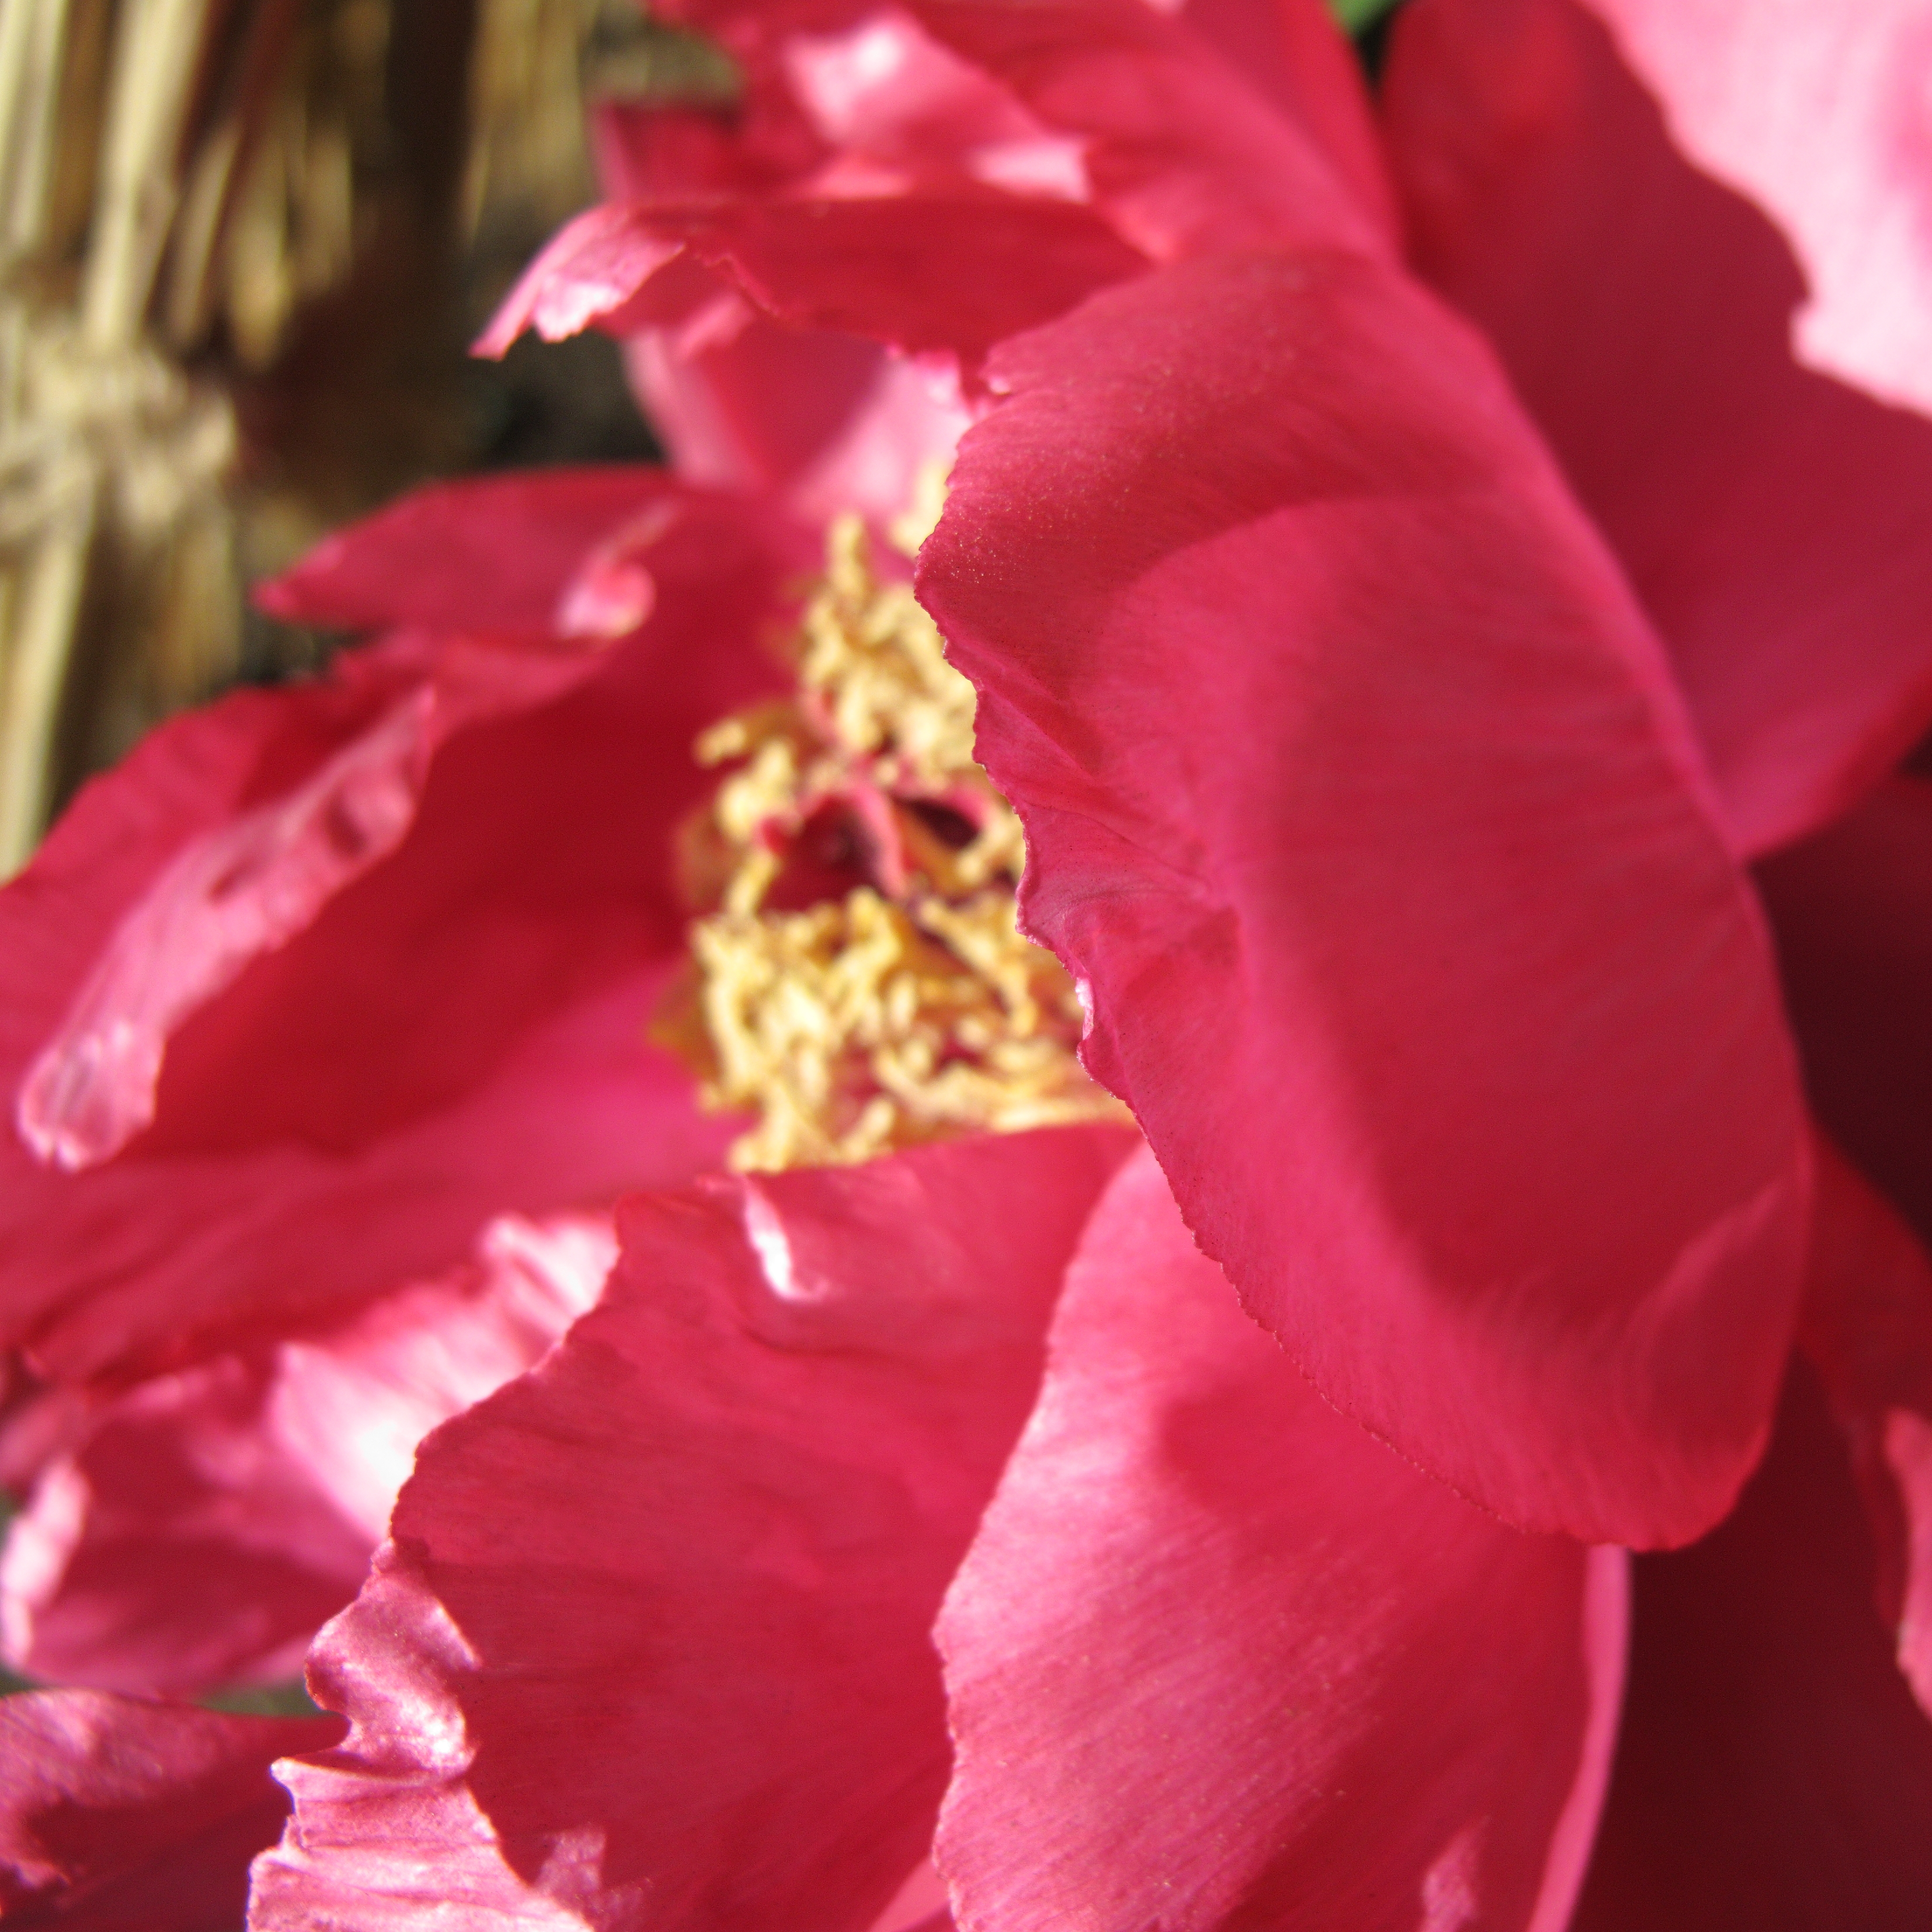
blossom, plant, leaf, flower, petal, rose, high, red, pink, flora, cool image, tokyo, hires, powershot, hi, res, resolution, peony, g10, taitoku, uenotoshogu, gladiolus, macro photography, flowering plant, land plant